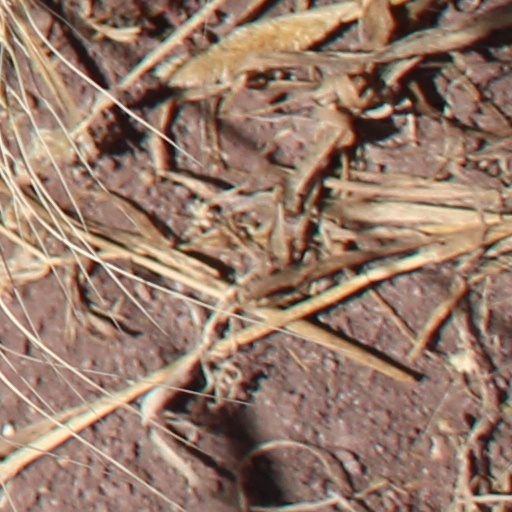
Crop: wheat